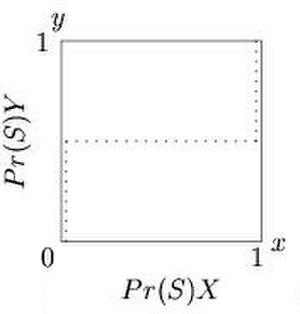
Fonction de réaction du joueur X dans le jeu de la chasse au cerf
En théorie des jeux, la meilleure réponse est la stratégie où l'ensemble de stratégies qui produisent le résultat immédiat le plus favorable au joueur considéré, étant données les stratégies des autres joueurs. Le concept de meilleure réponse est au centre de la notion d'équilibre de Nash qui repose sur la sélection par chaque joueur et à chaque période de sa meilleure réponse.